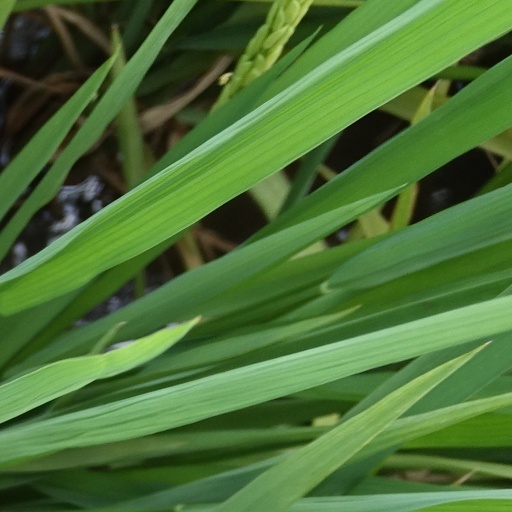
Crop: rice